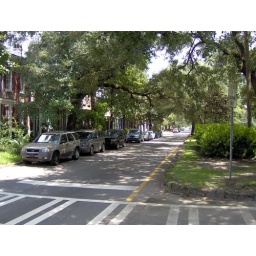
We pass another street on our horse drawn carriage ride around Savannah.